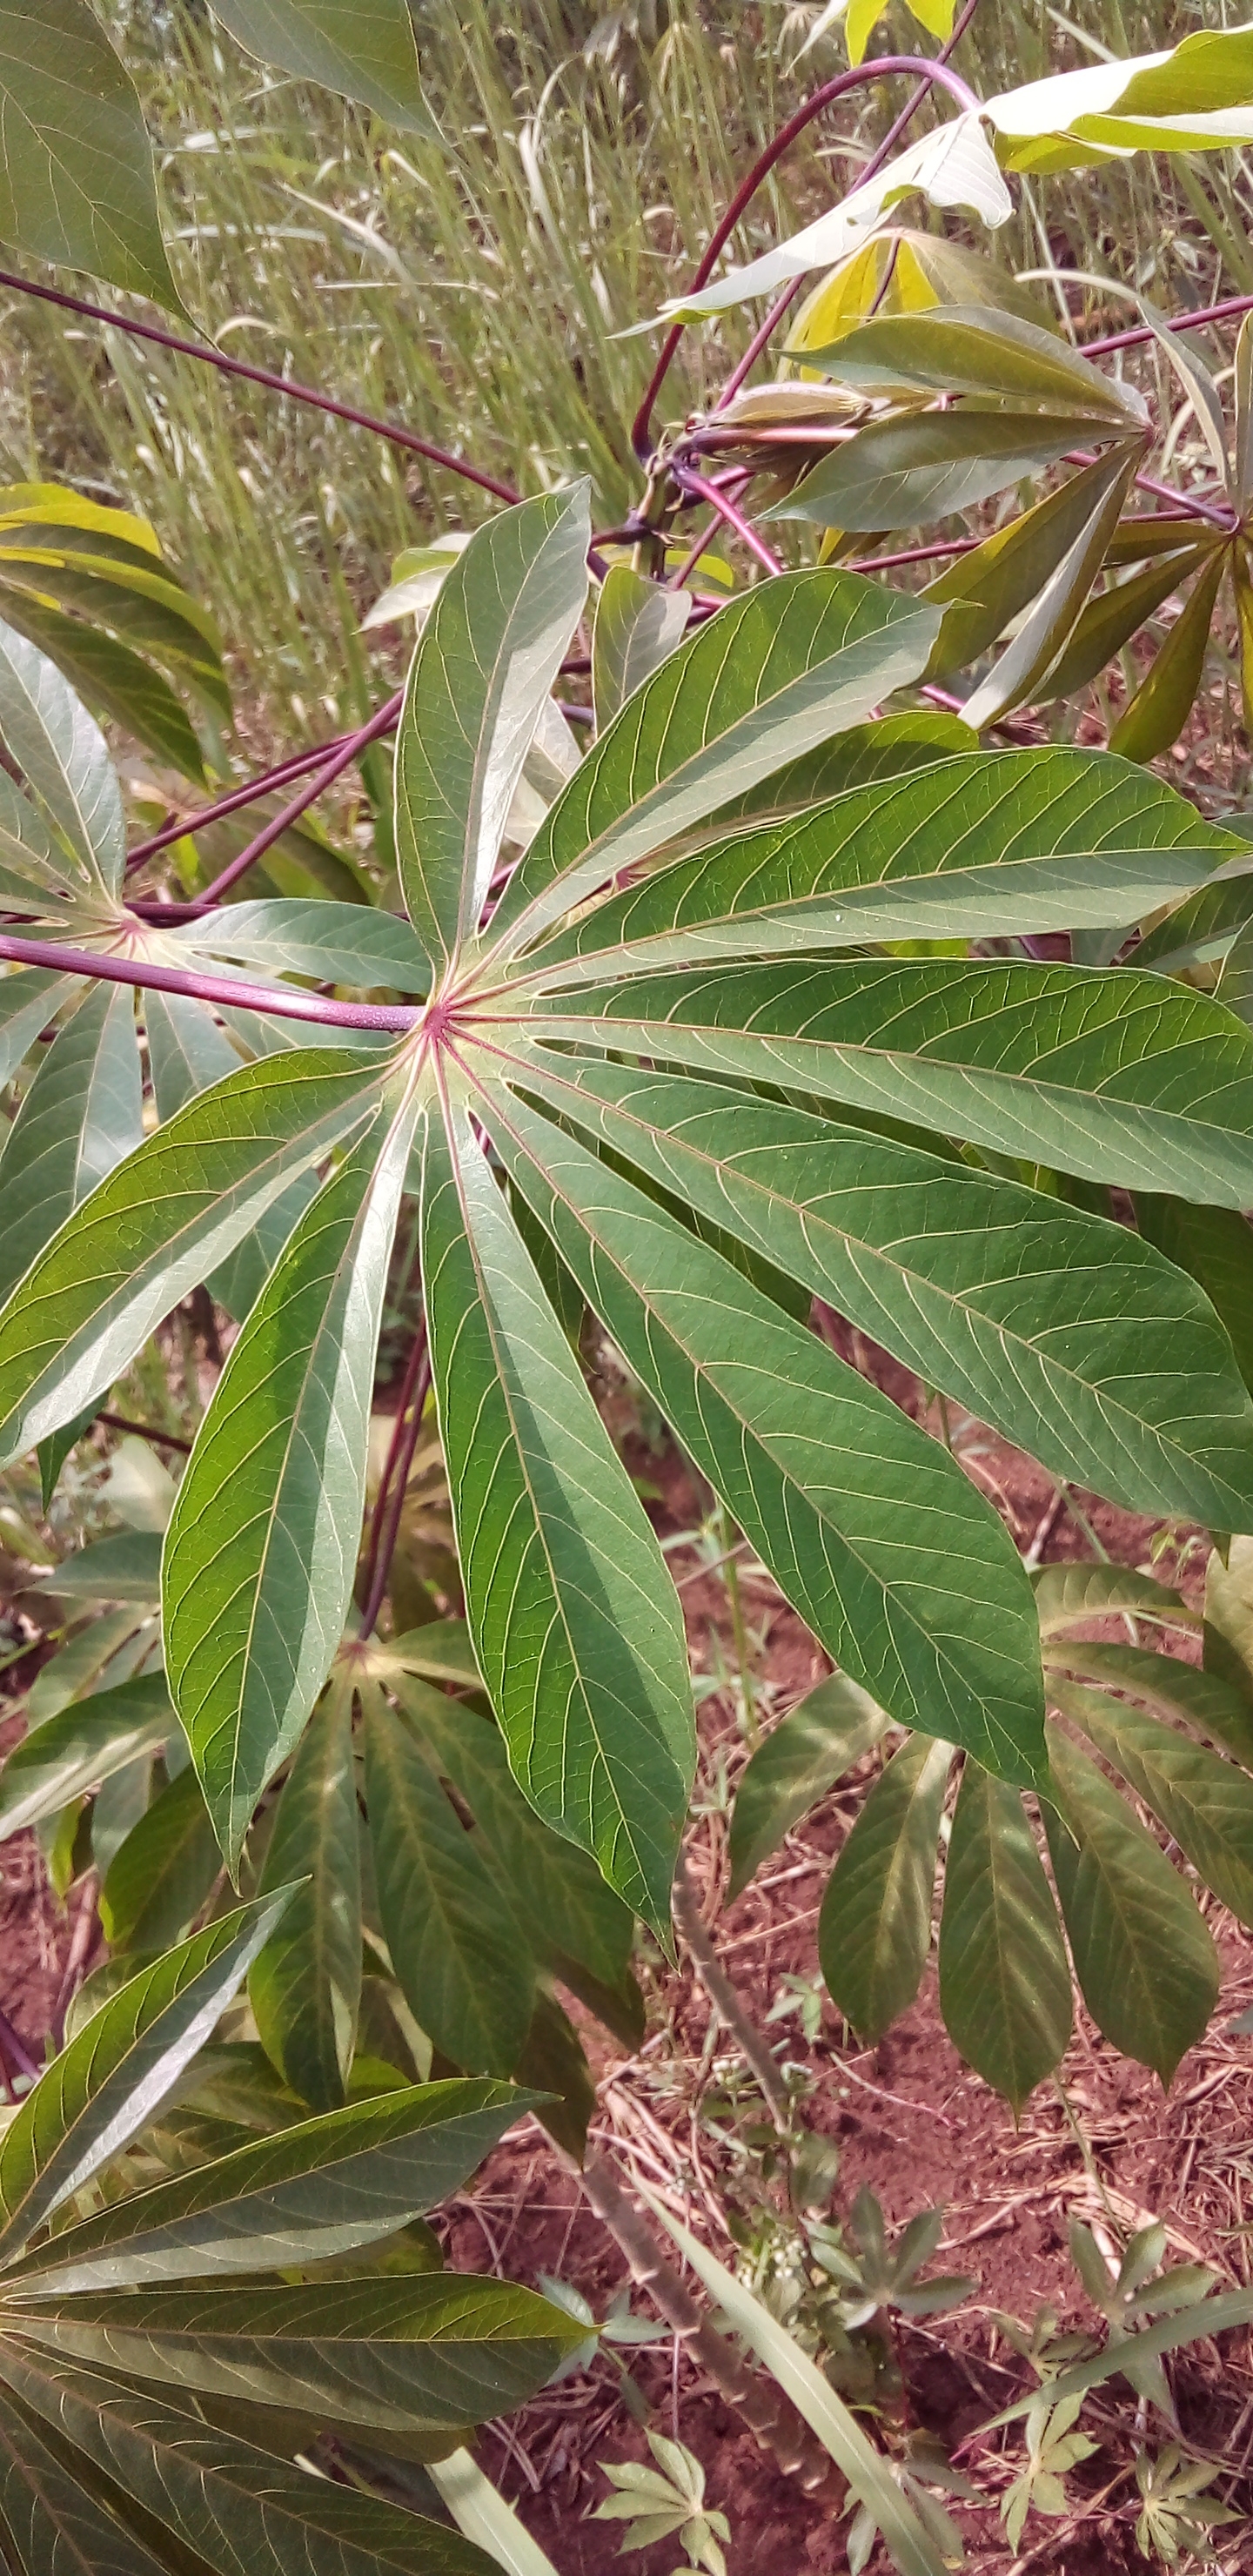
Label: healthy